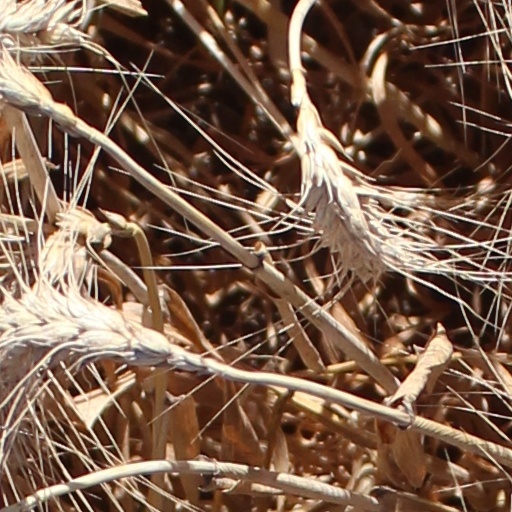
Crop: wheat